Small nucleolar RNA R72

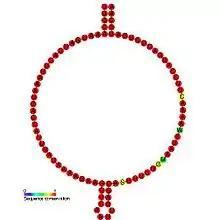
Predicted secondary structure and sequence conservation of snoR72

In molecular biology, Small nucleolar RNA R72 (also known as snoR72) is a non-coding RNA (ncRNA) molecule identified in plants which functions in the modification of other small nuclear RNAs (snRNAs). This type of modifying RNA is usually located in the nucleolus of the eukaryotic cell which is a major site of snRNA biogenesis. It is known as a small nucleolar RNA (snoRNA) and also often referred to as a guide RNA.